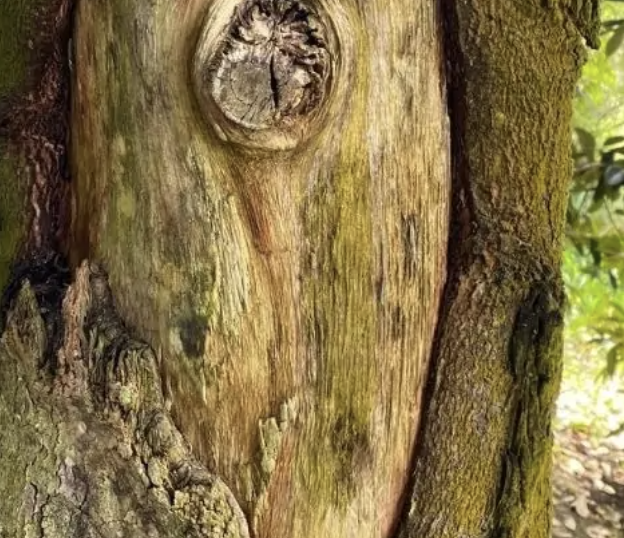
Label: stem_cracking_ gummosis